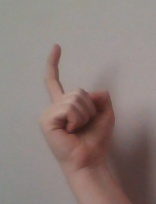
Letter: ra